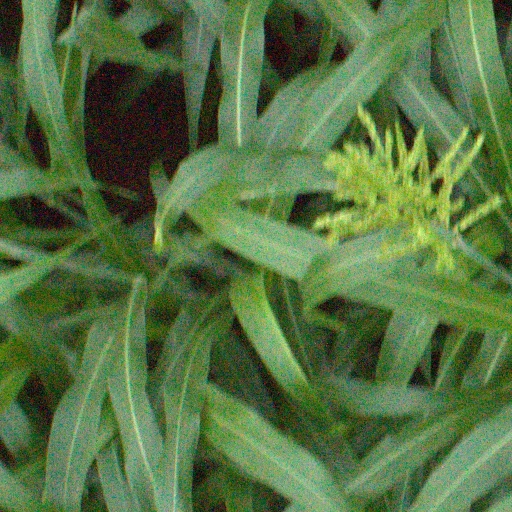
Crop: sorghum